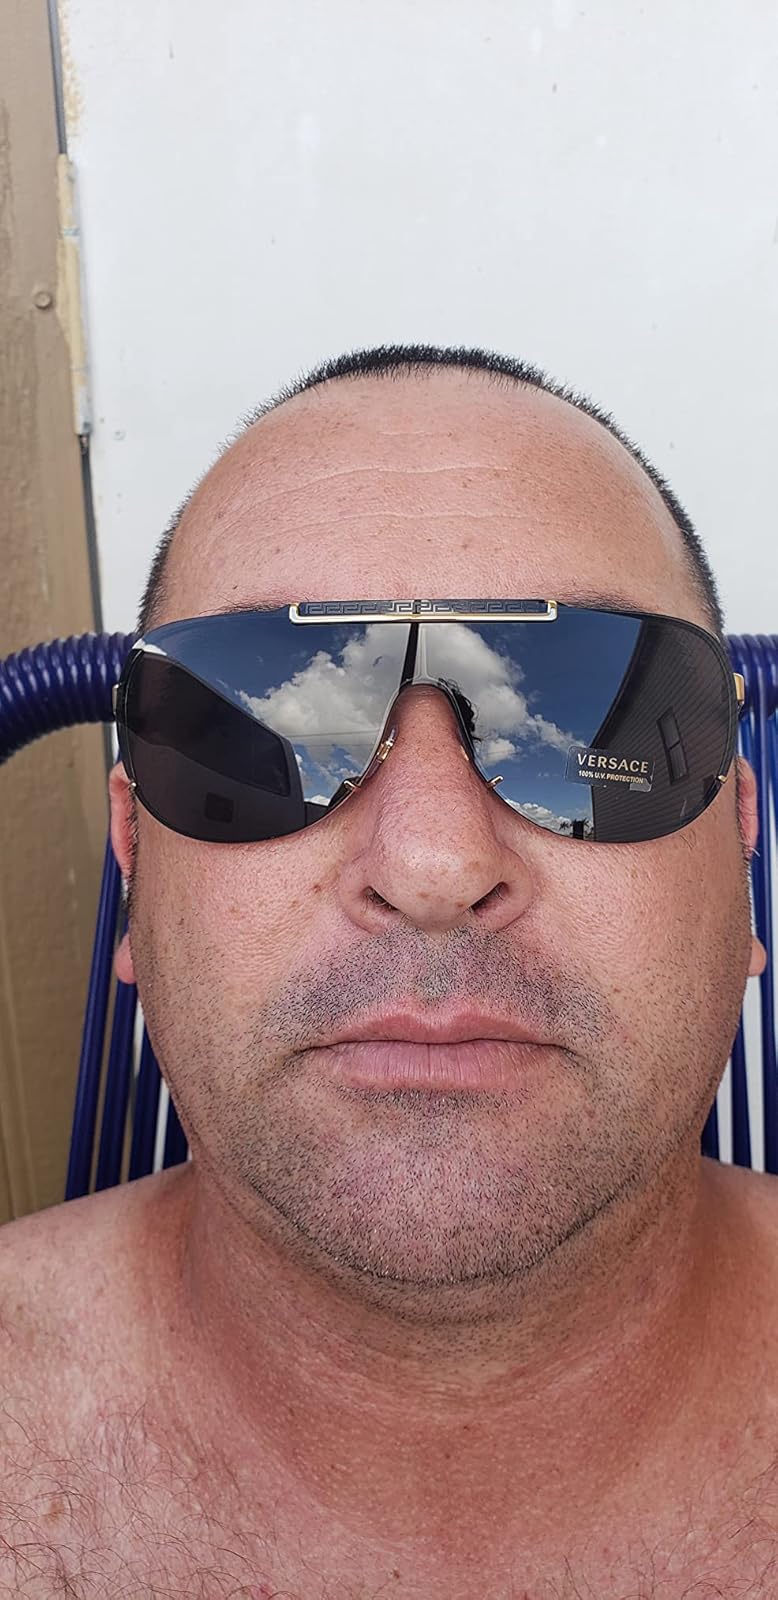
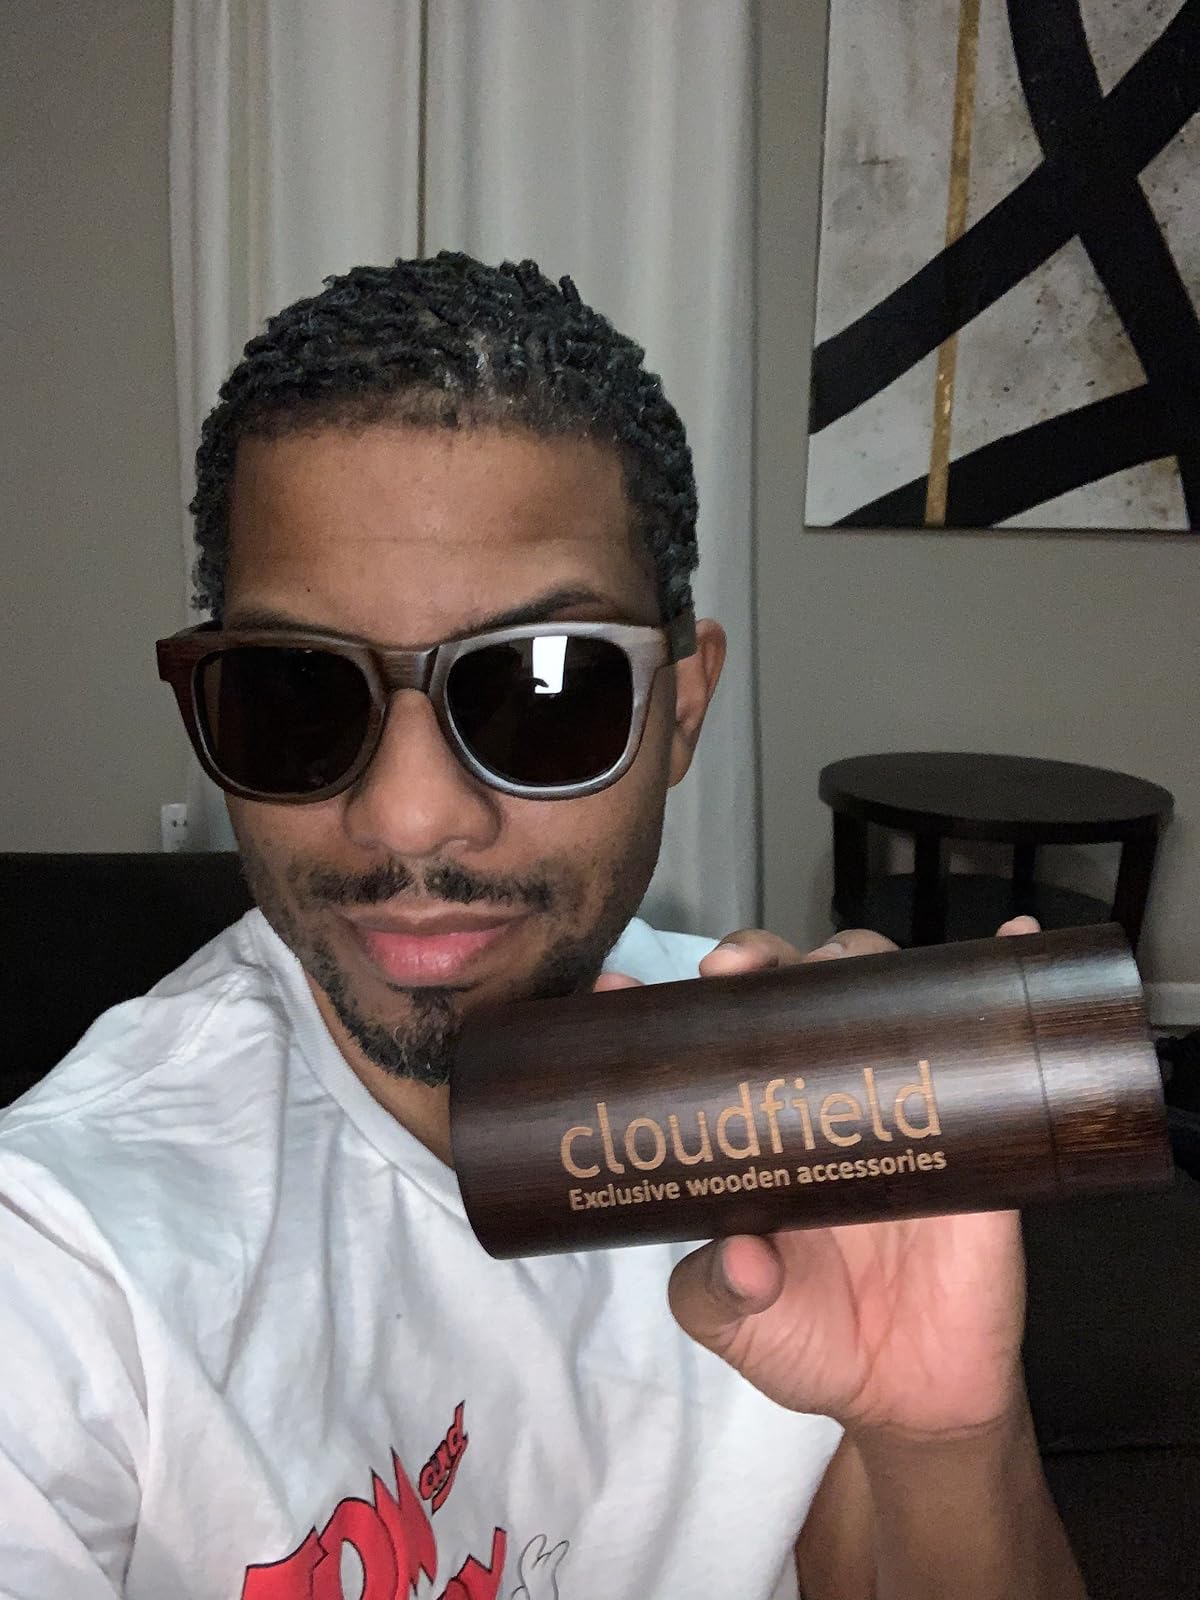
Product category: accessories_sunglasses
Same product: no